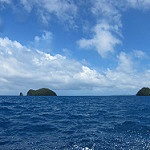
Label: sea